Baltic 1985: Corridor to Berlin

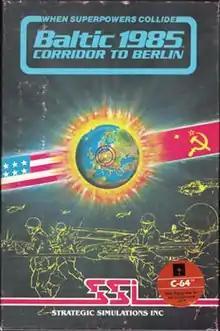

Baltic 1985: Corridor To Berlin is a computer wargame published in 1984 by Strategic Simulations. Developed by Roger Keating, it is the third in the "When Superpowers Collide" series. It was released for the Apple II and Commodore 64.